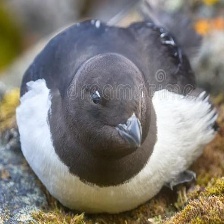
Species: LITTLE AUK
Scientific name: ALLE ALLE